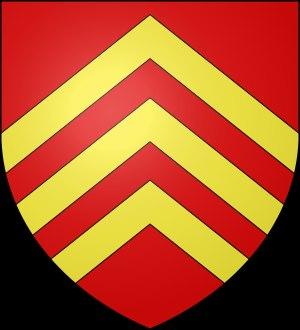
Genlis est une commune située dans le département de la Côte-d'Or en région Bourgogne-Franche-Comté. Ses habitants sont les Genlisiens et les Genlisiennes.
La famille du Blé est une ancienne famille noble de Bourgogne.